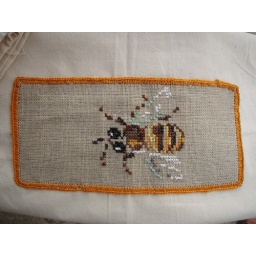
A cross stitch bee in linen that found a home in a shoe bag!